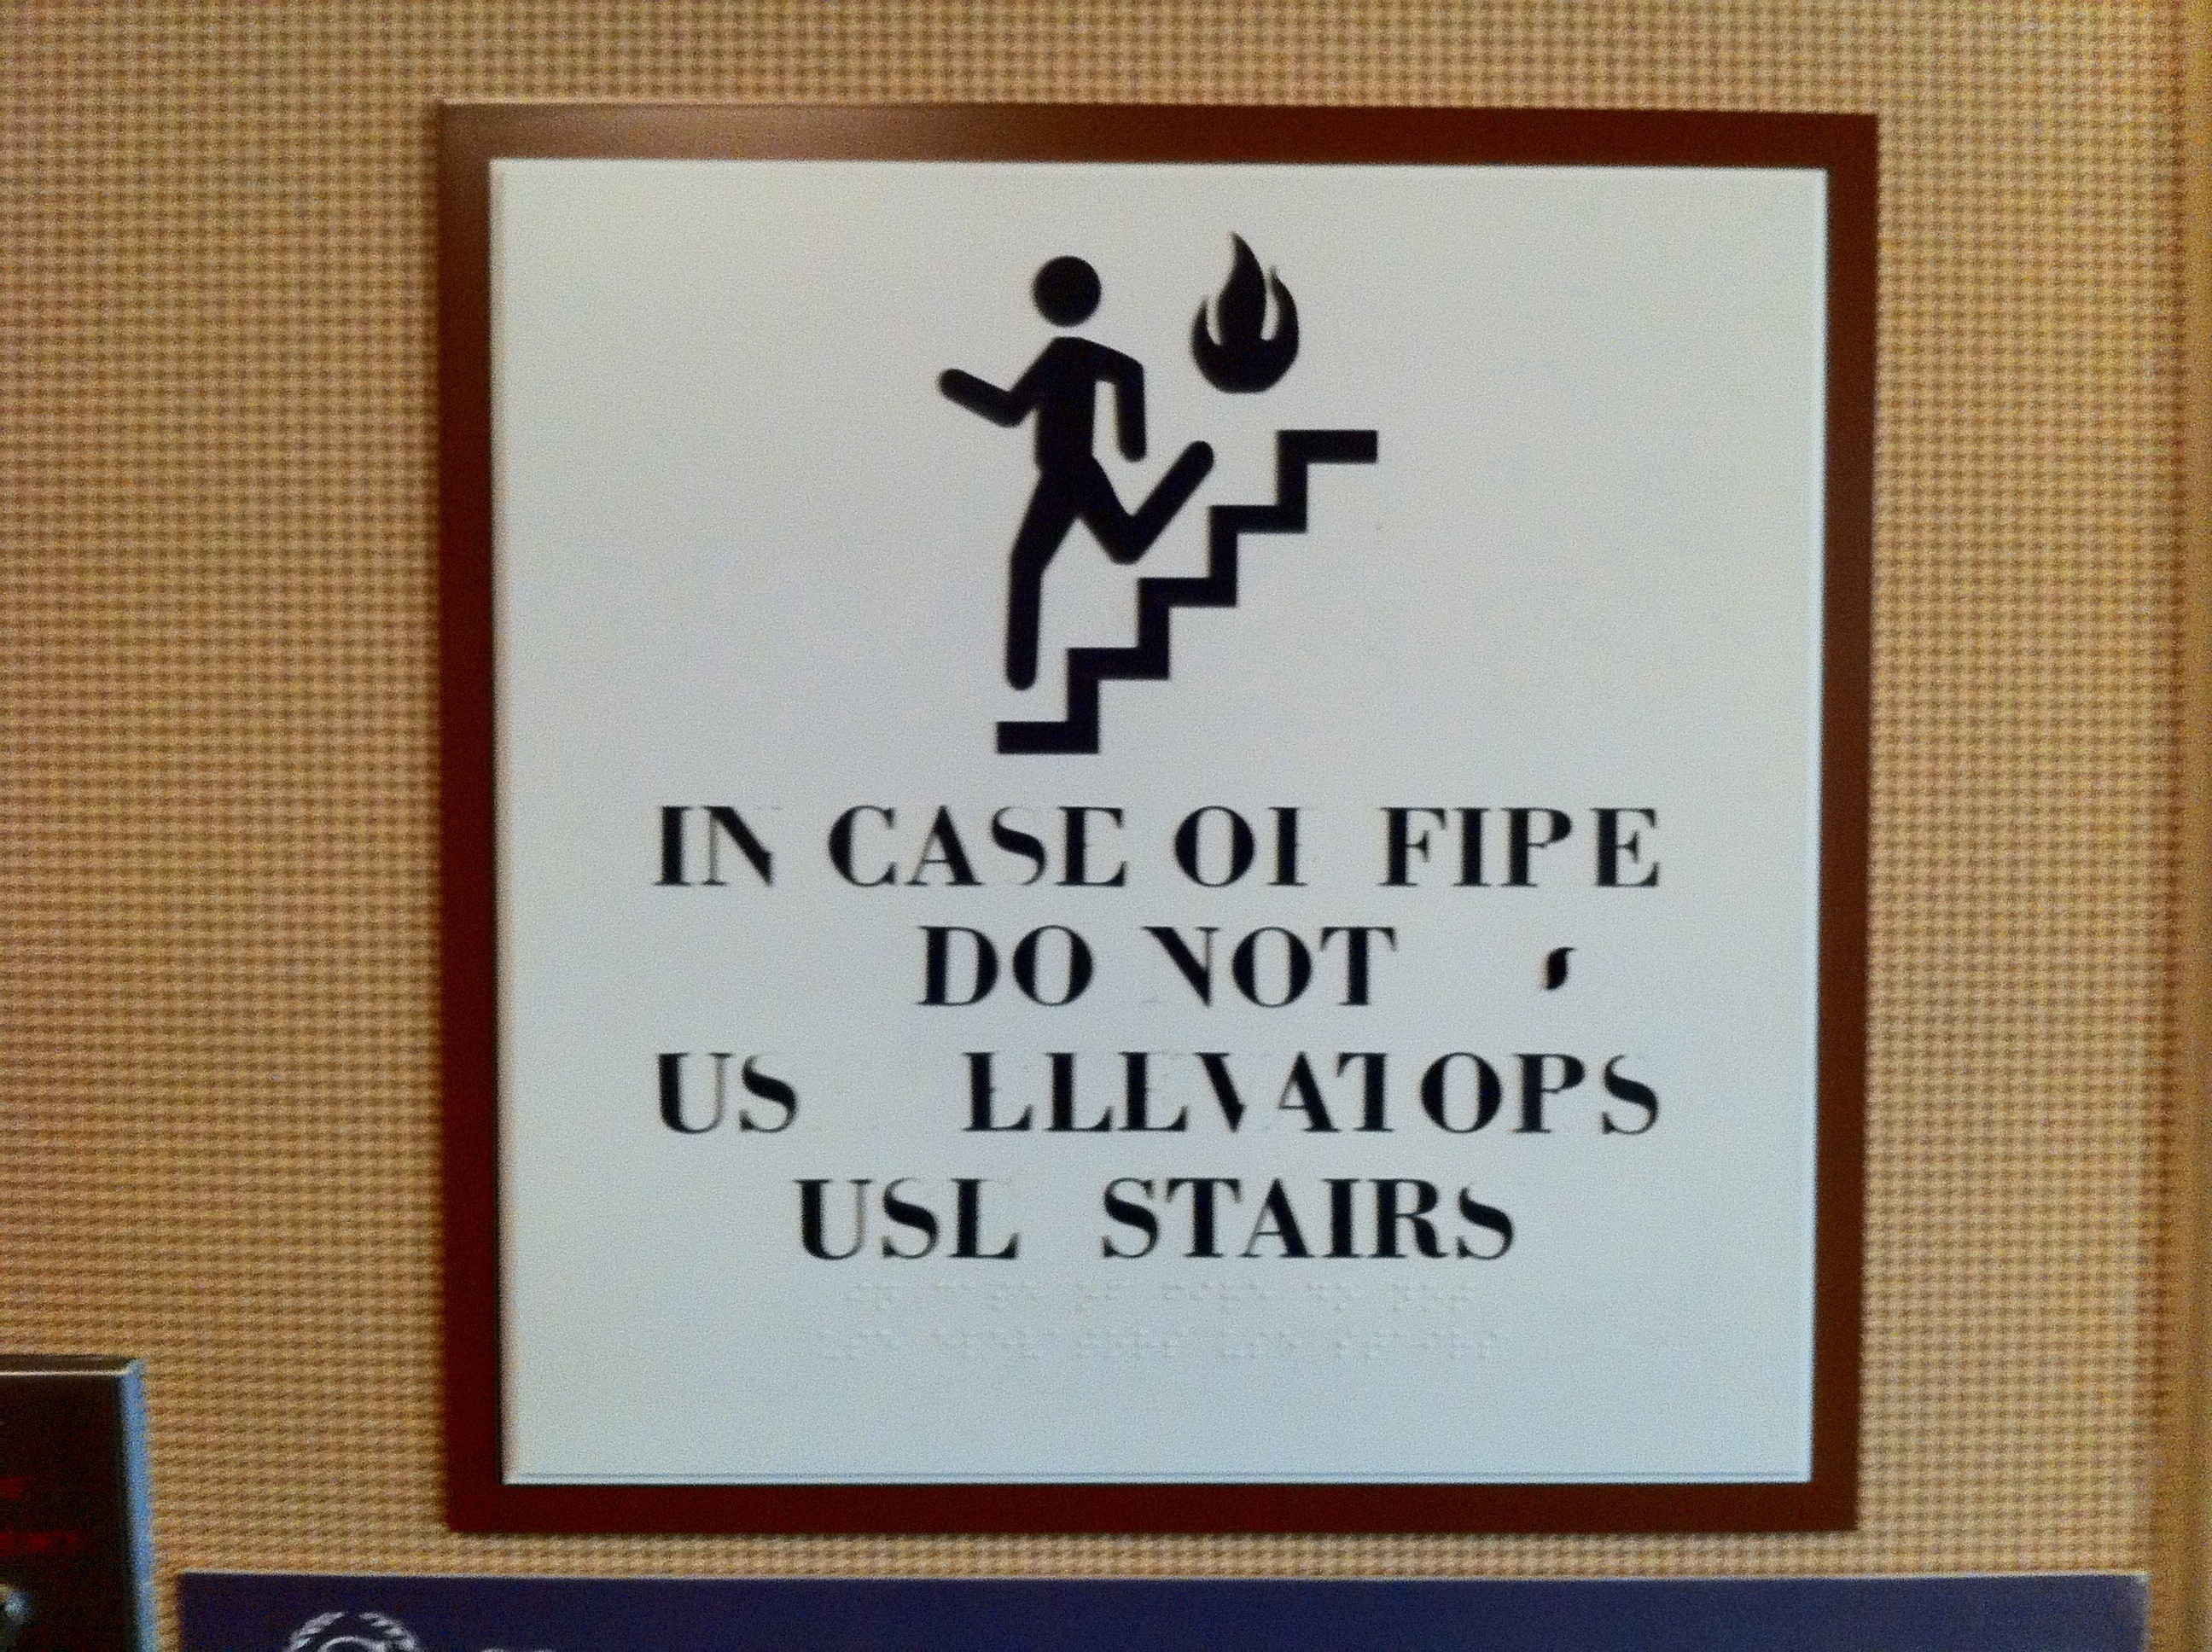
writing, number, sign, signage, art, text, picture frame, calligraphy, shape, commemorative plaque